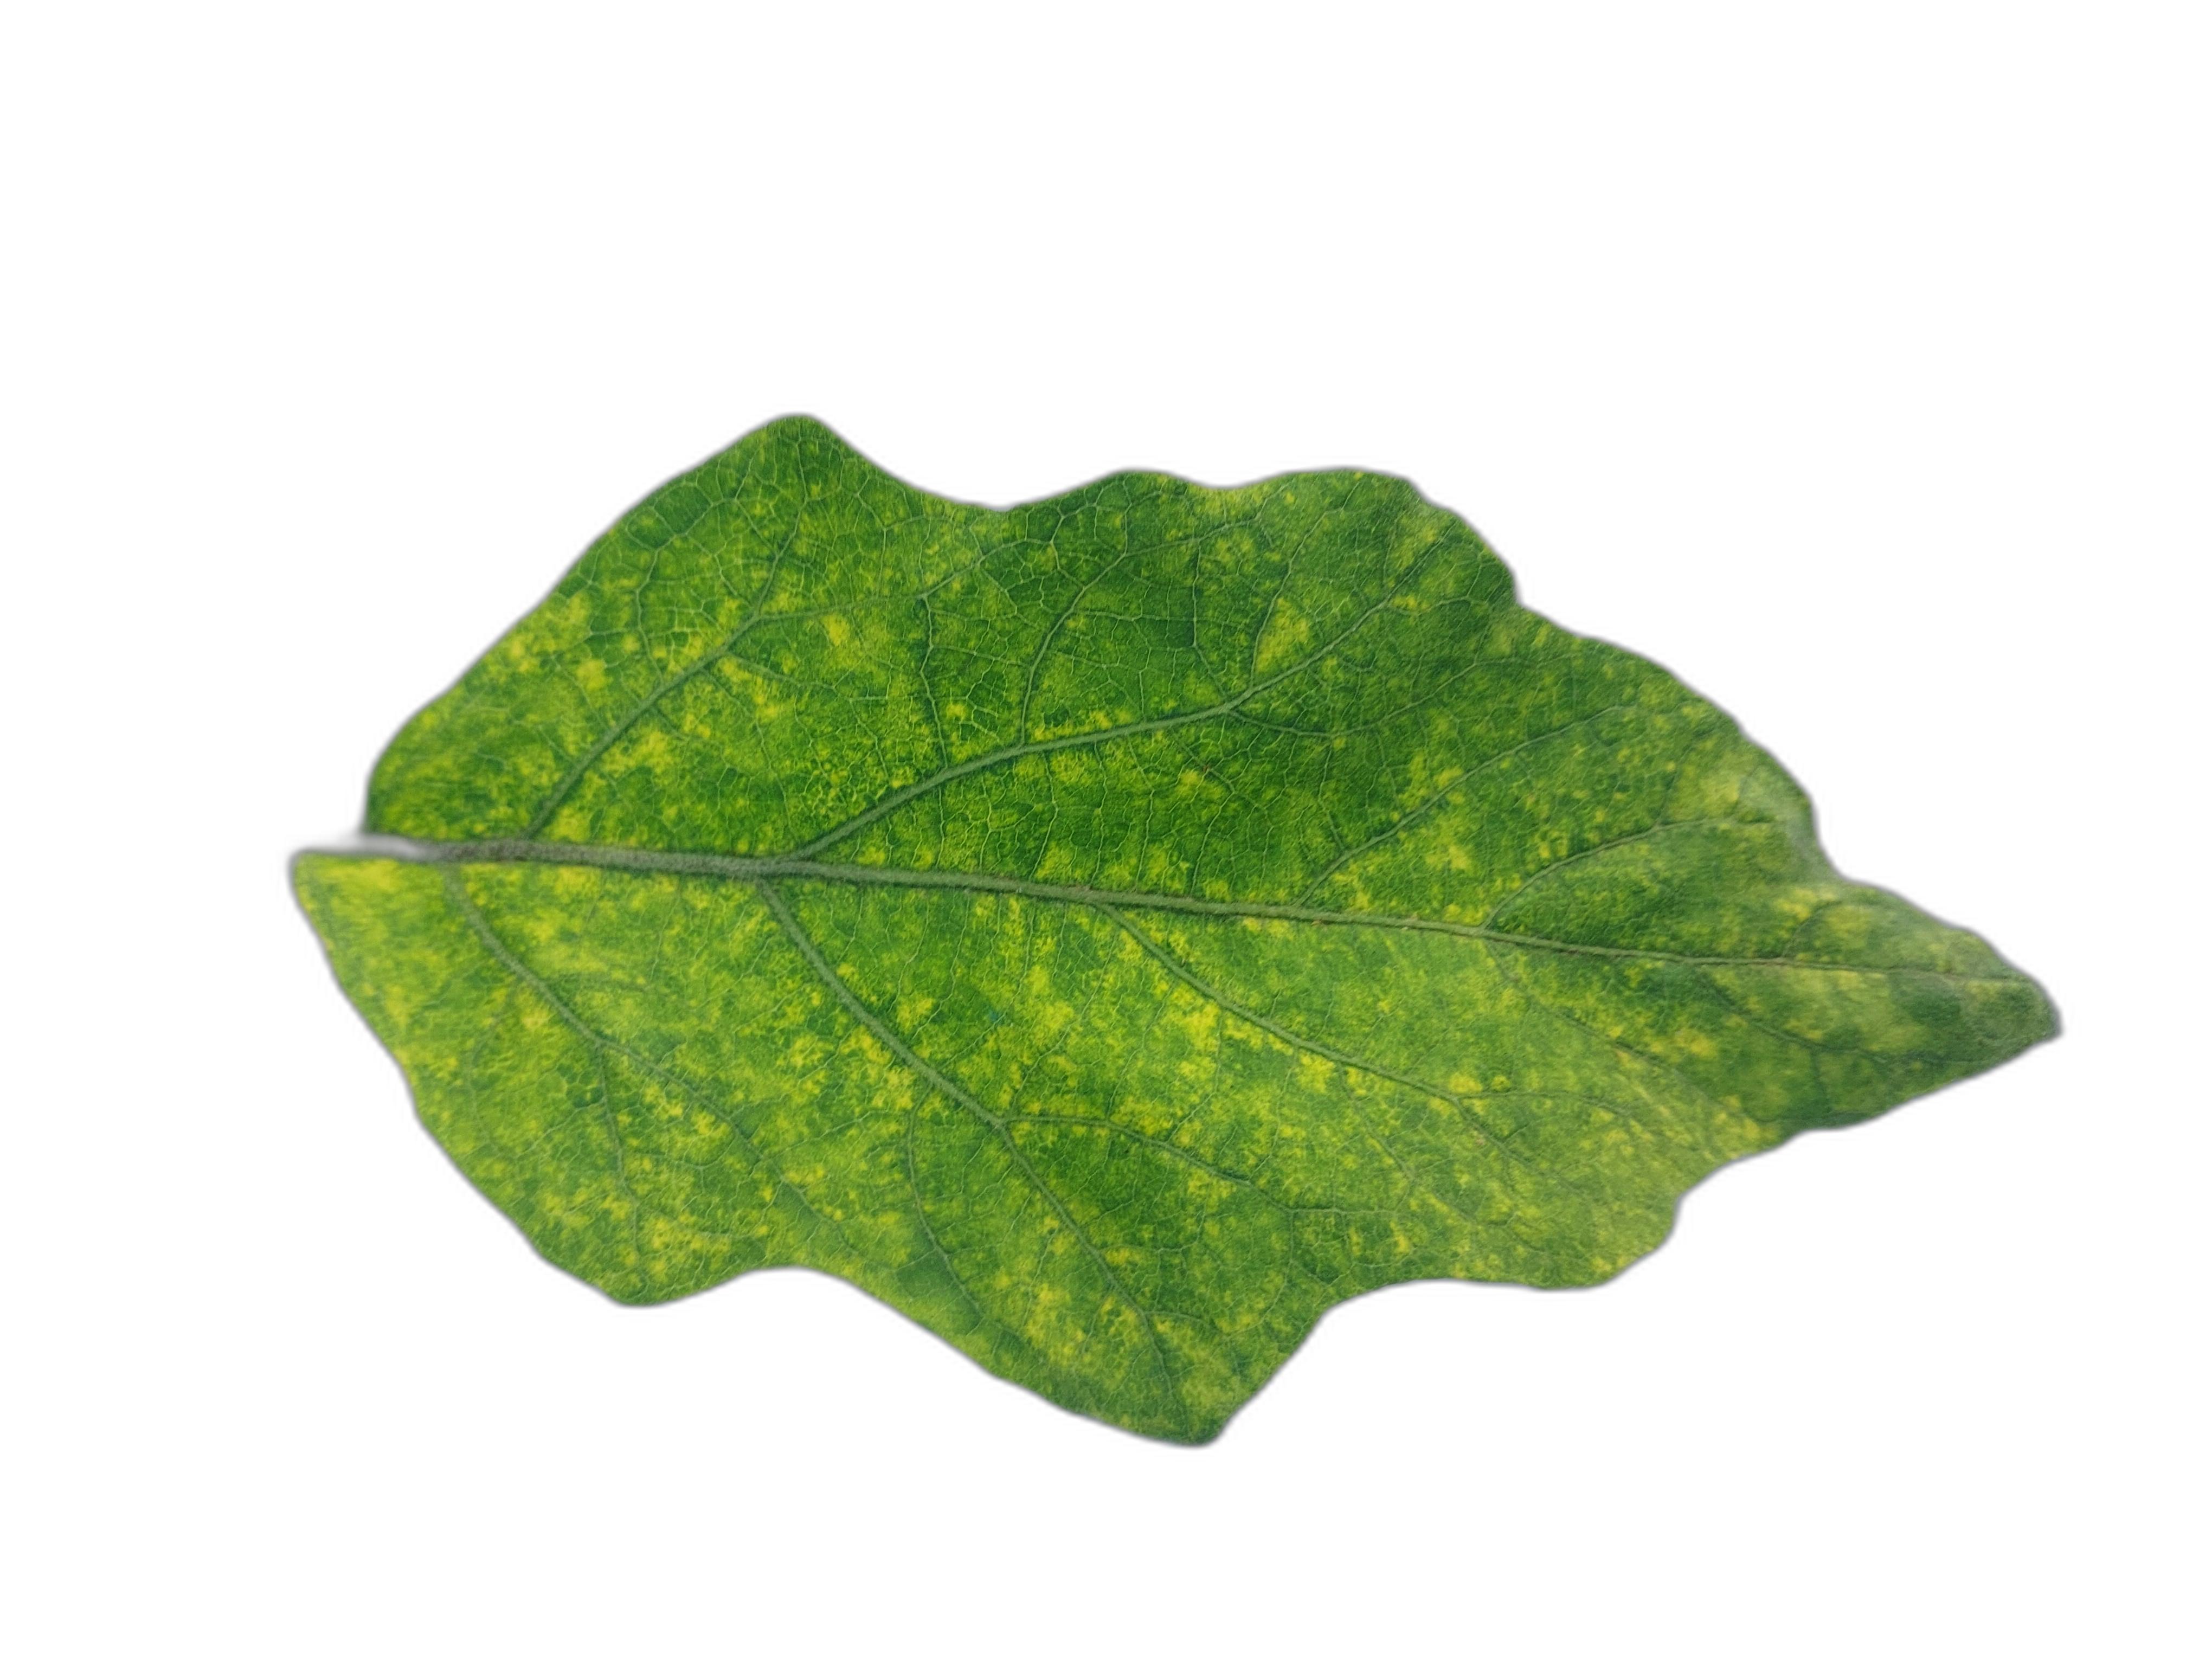
Label: Mosaic Virus Disease